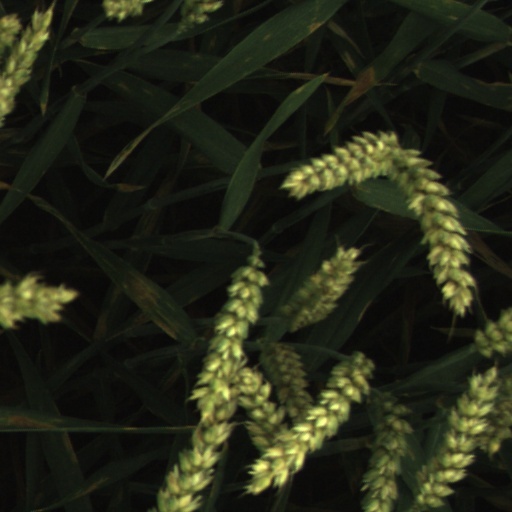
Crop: wheat